Public Bath House No. 3

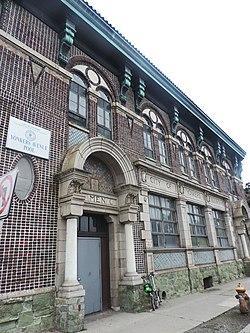
The Historic Yonkers Public Bath House #3

Public Bath House No. 3, also known as Yonkers Avenue Pool, is a historic public bath located on the border of the Getty Square and Nodine Hill neighborhoods in Southwest Yonkers, Westchester County, New York. It was built in 1909 and is a two-story, five bay wide red brick building with lively tile ornamentation in the Second Renaissance Revival style. It features a hipped tile parapet at the roofline that hides the flat roof. The interior is in three sections: reception area, custodian's apartment, and a pool and showers. It was remodeled in 1930 and 1958. It has been used for swimming classes.